Spa Pump Room, Hockley

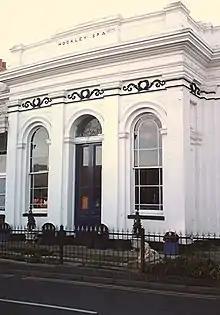
Spa Pump Room, Hockley

The Spa Pump Room is a Grade II listed, early Victorian building in Hockley, Essex. It was built to the designs of James Lockyer in 1842 after a medicinal spring was discovered on the site four years earlier. Short lived, the building closed as a pump room in the early 1850s and was used for other purposes thereafter, including a Baptist chapel, billiard hall, and a clothing factory; the pump room is now in private ownership.